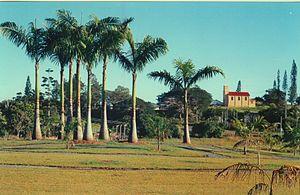
Moindou est une commune française de Nouvelle-Calédonie, située sur la côte Ouest de la Grande Terre en Province Sud, côté ouest, à proximité de La Foa, Farino et Sarraméa, au sud de Bourail, sur la RT1, à 128 km de Nouméa.